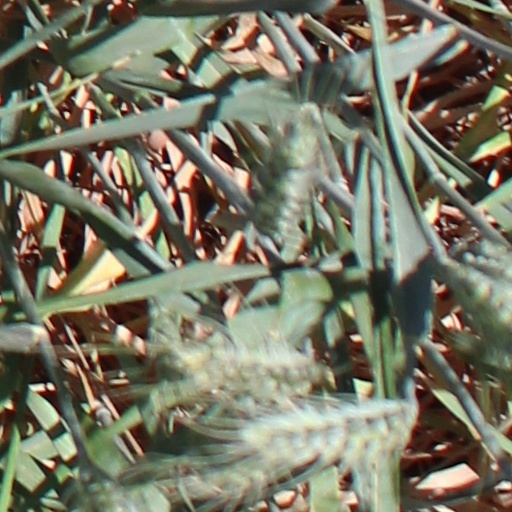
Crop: wheat